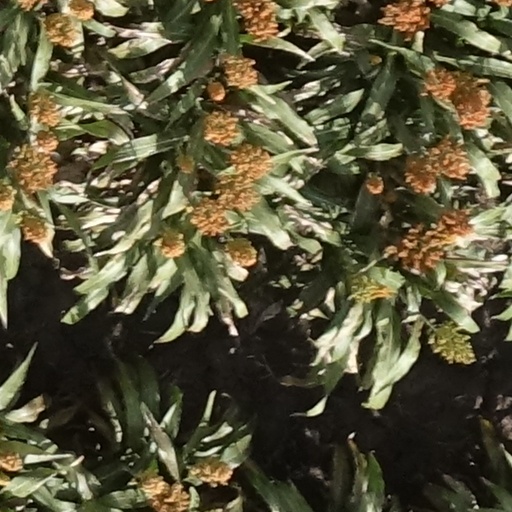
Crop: sorghum